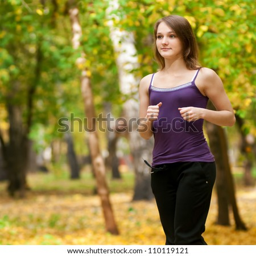
young woman running outdoors on a lovely sunny winter day